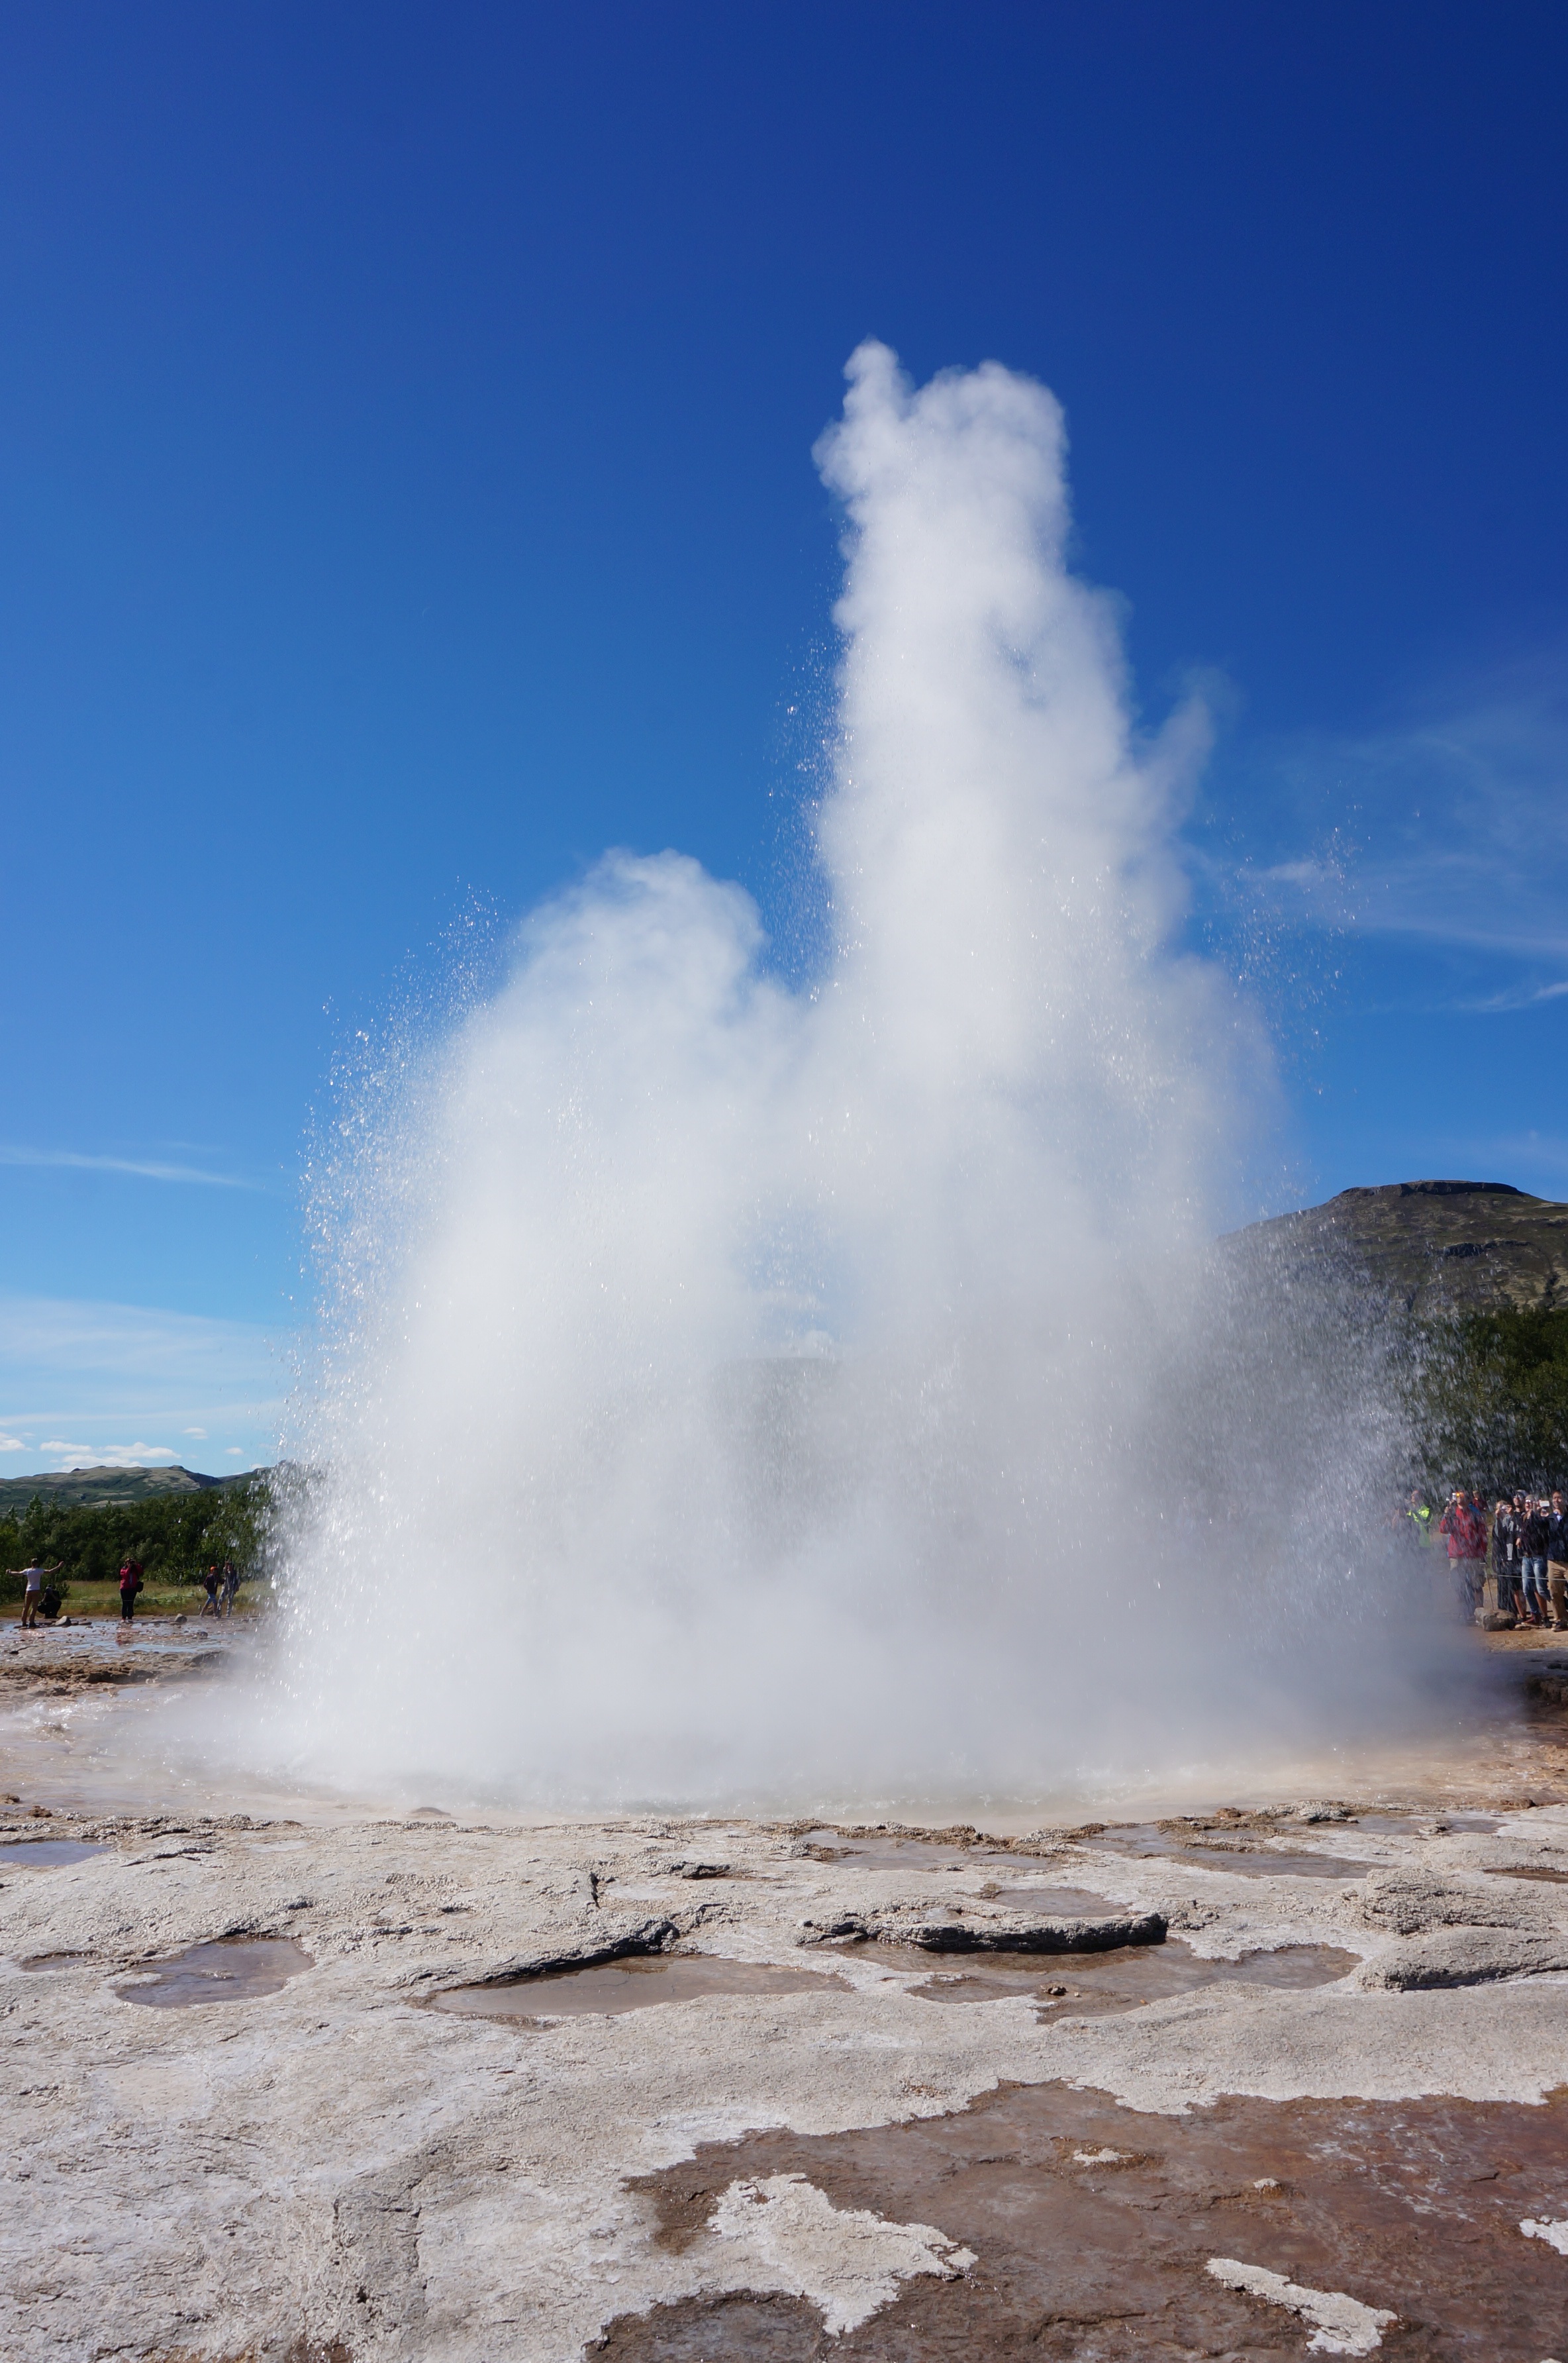
sea, spring, island, iceland, body of water, geyser, fry, landform, geographical feature